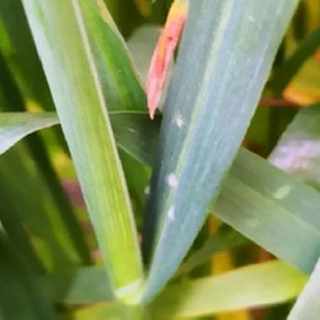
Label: wheat_mildew